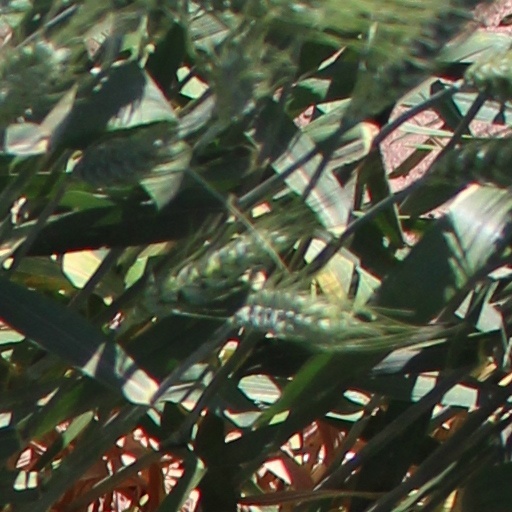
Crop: wheat